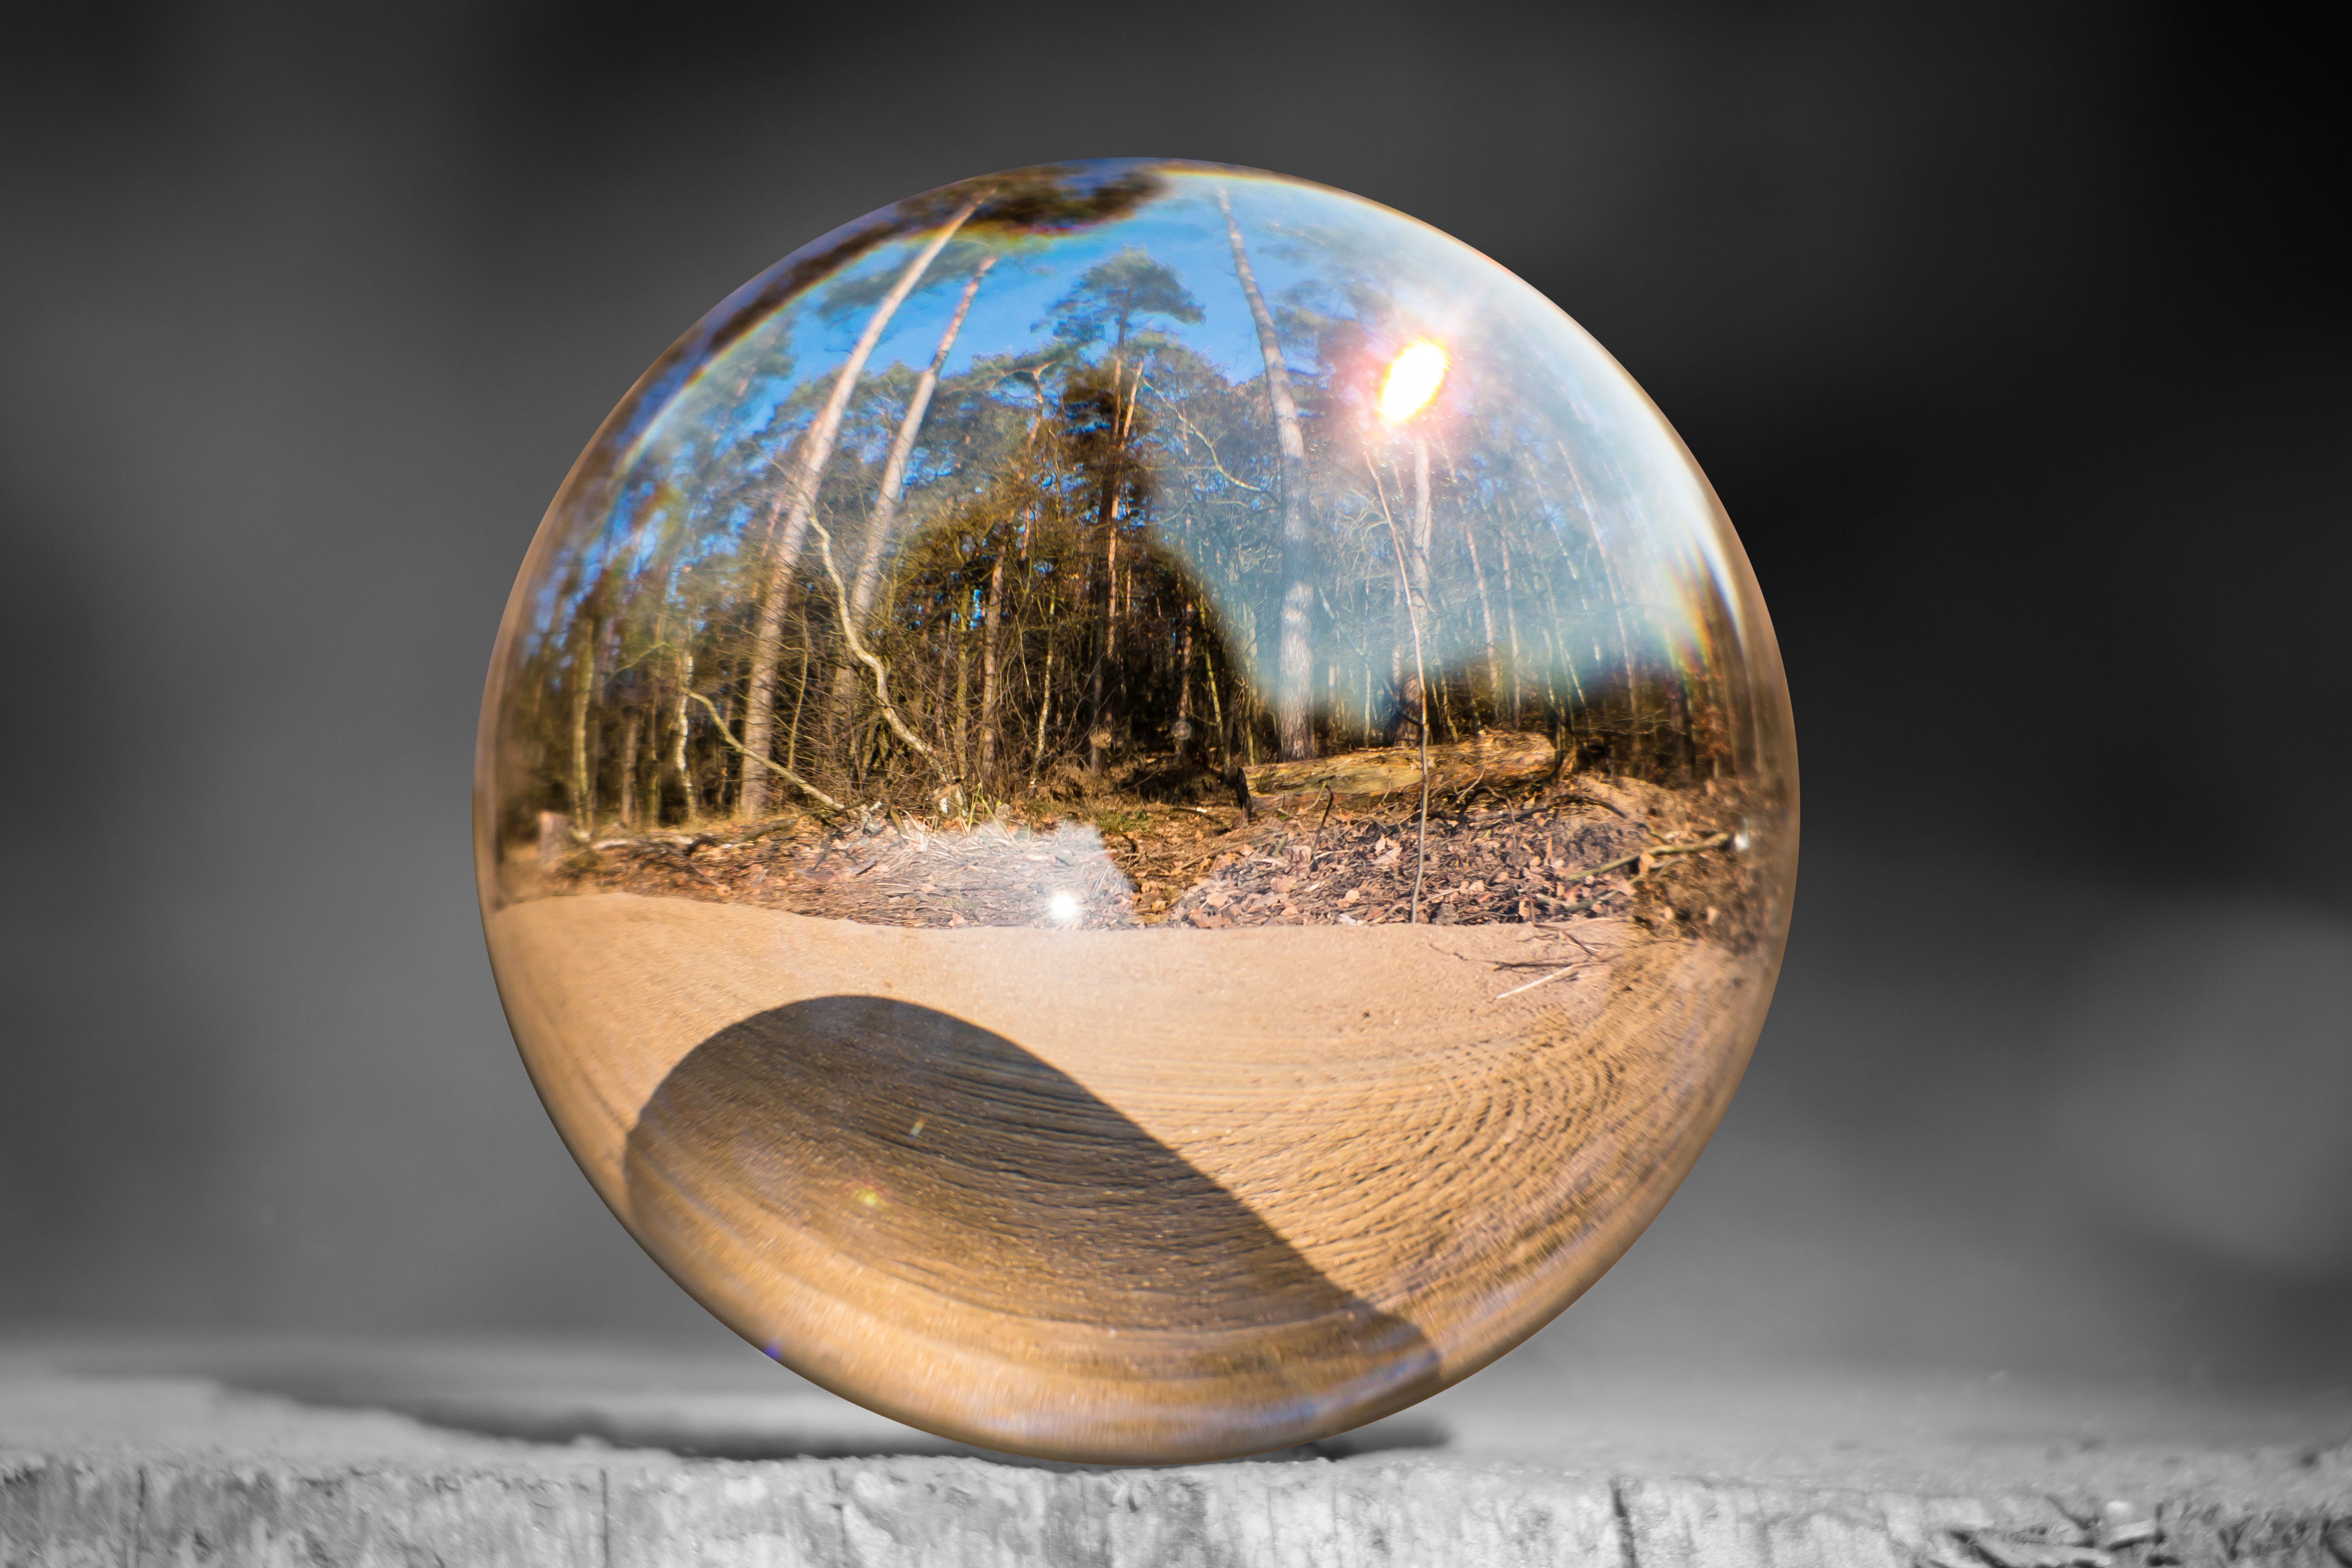
forest, sunshine, photography, circle, globe, close up, sunny, earth, ball, sphere, tree stump, shape, glass ball, macro photography, globe image, photo sphere